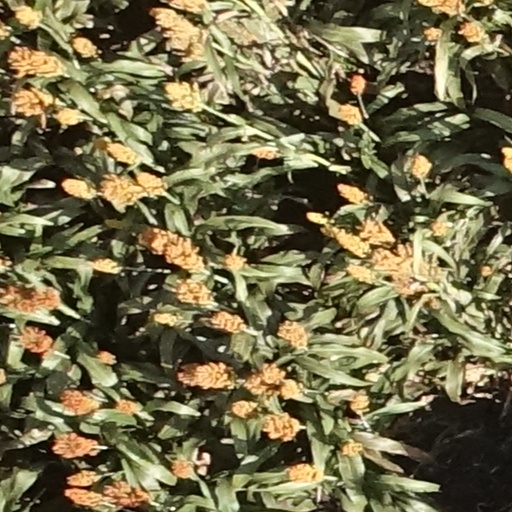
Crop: sorghum